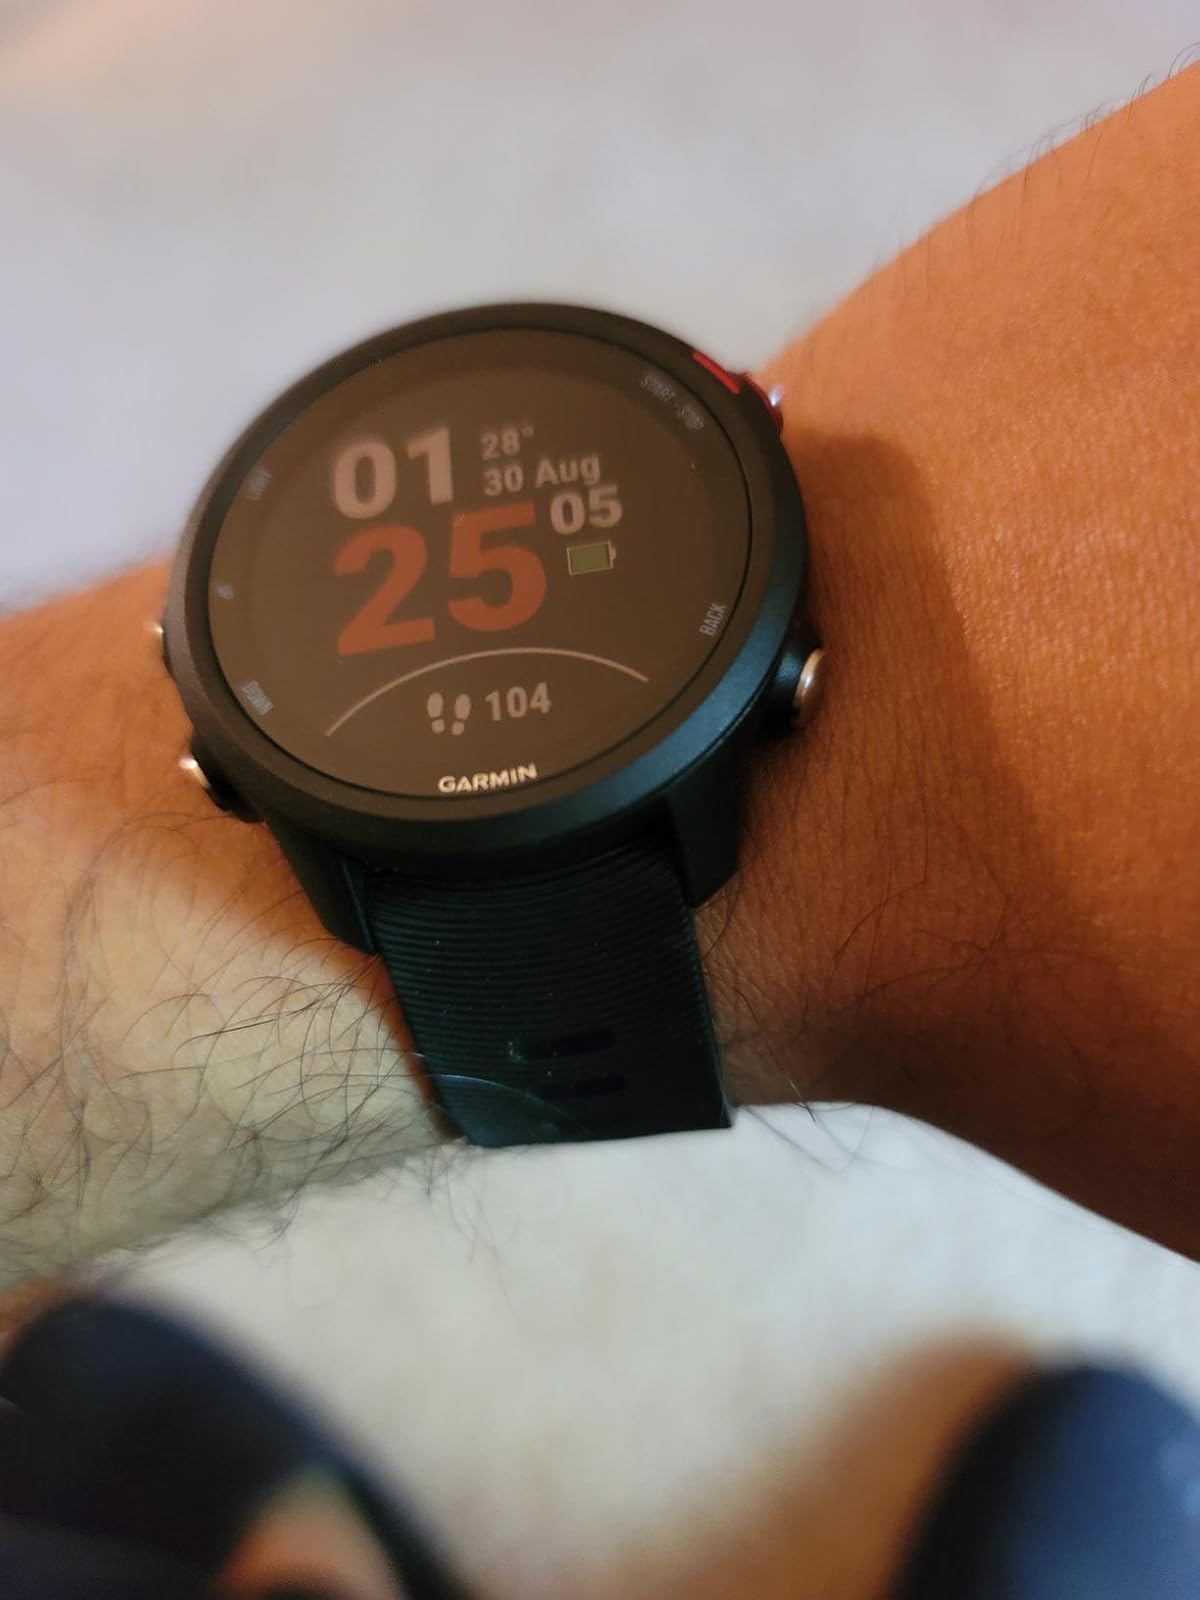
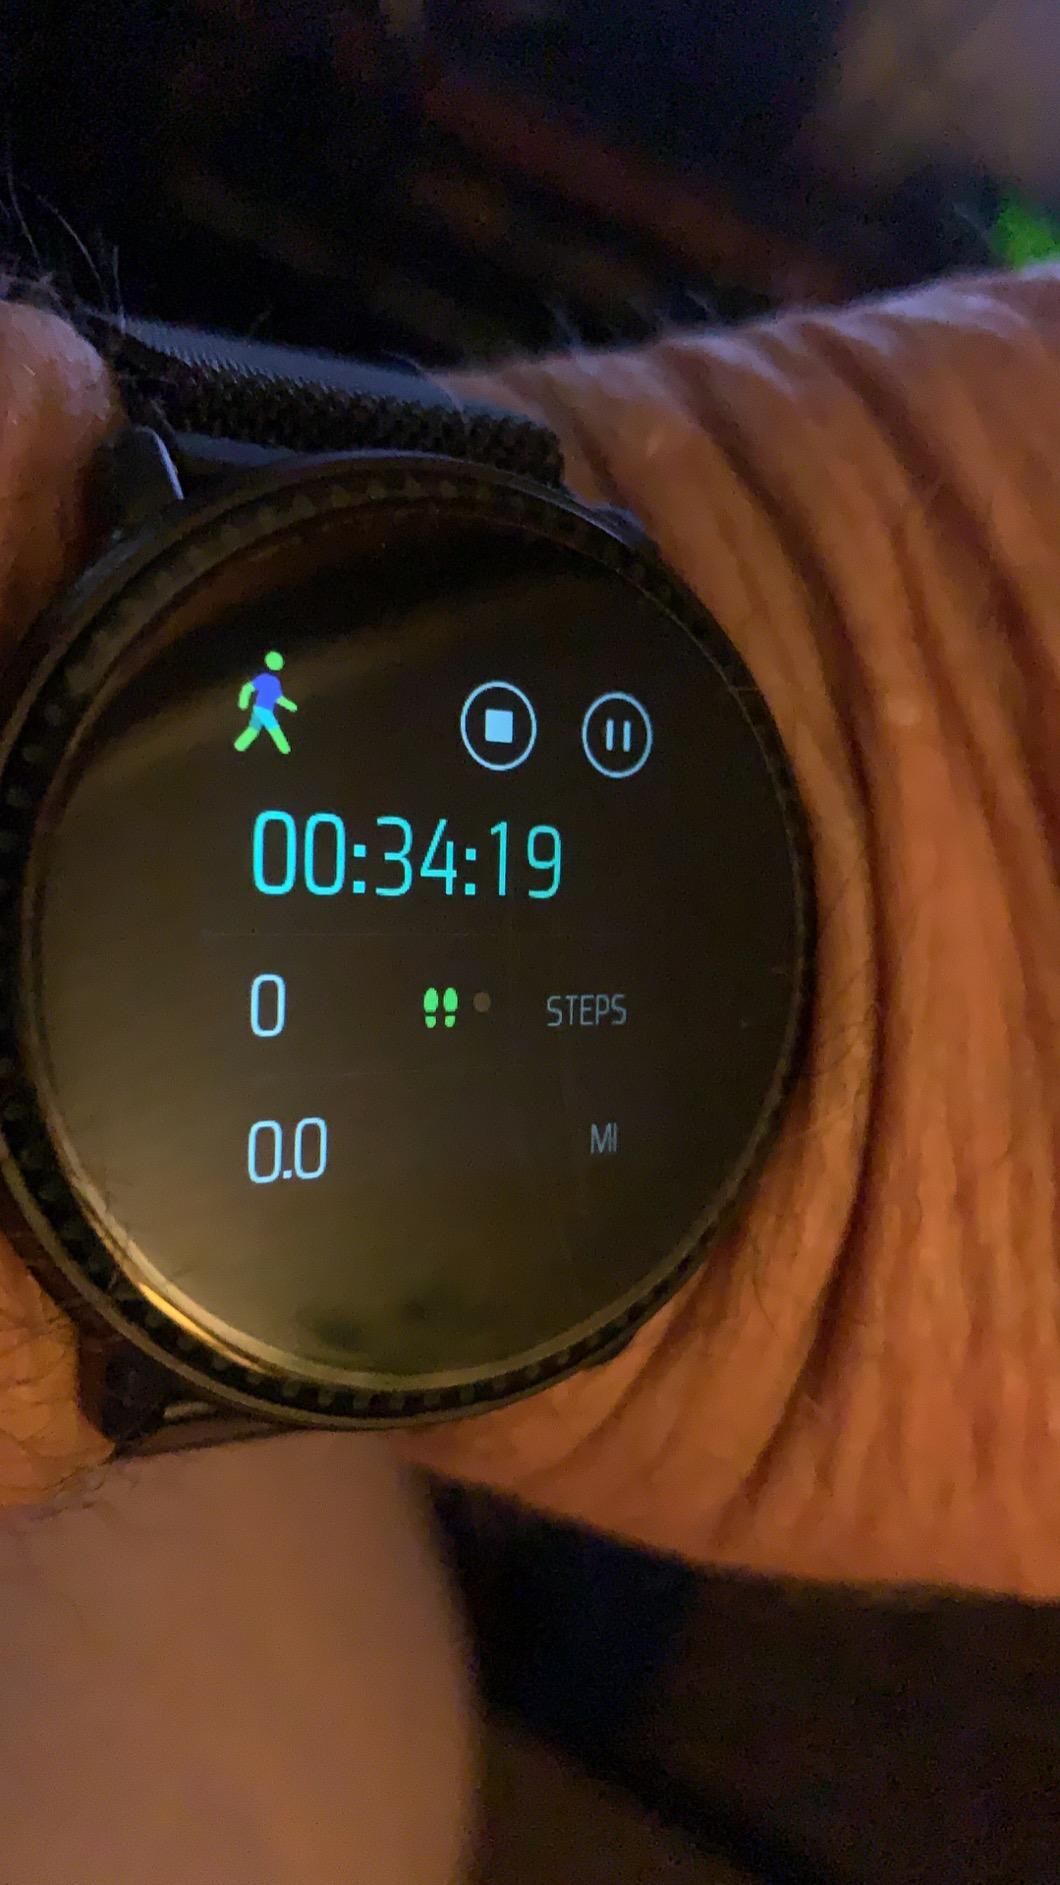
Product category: smartwatch
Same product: no